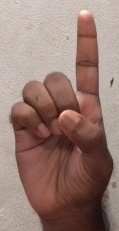
ASL sign: D